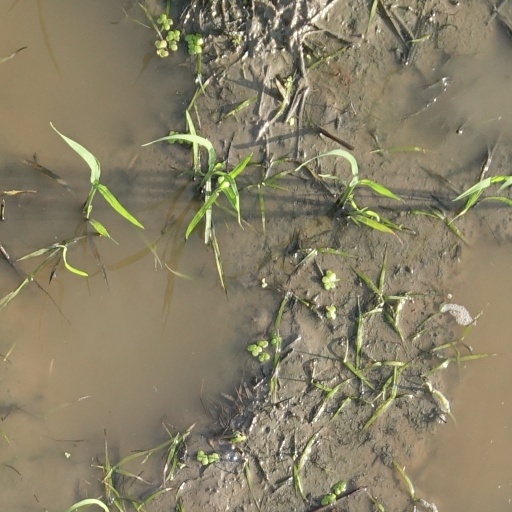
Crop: rice